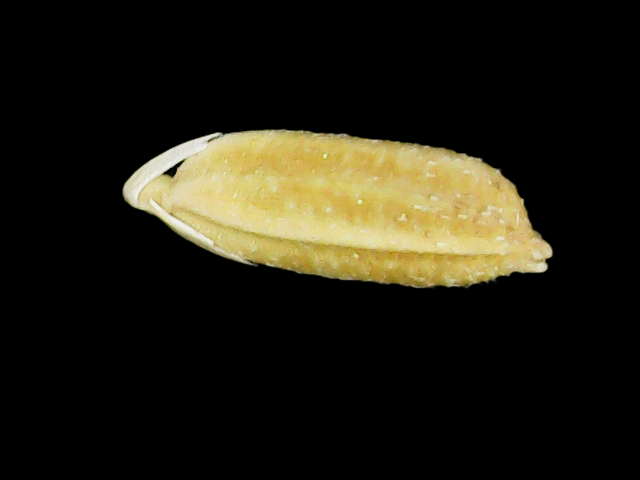
Rice variety: Bd95